André Eglevsky

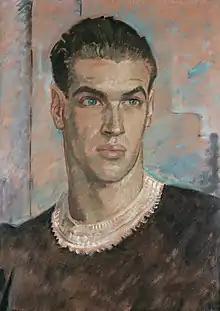
André Eglevsky, painted by Glyn Philpot, 1937

André Eglevsky (21 December 19174 December 1977) was a Russian-born ballet dancer and teacher who studied in France and, from 1932, danced with Colonel W. de Basil's Ballet Russe de Monte Carlo for several years, as well as other companies in Europe and New York City. He became a United States citizen in the late 1930s and danced with the American Ballet Theatre and New York City Ballet. After retiring from performance in 1958, he set up his own ballet school and the Eglevsky Ballet Company in New York.